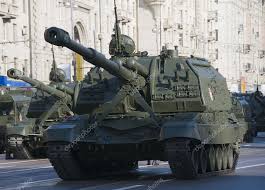
Label: 2S19_MSTA